Shin-Ōmuta Station

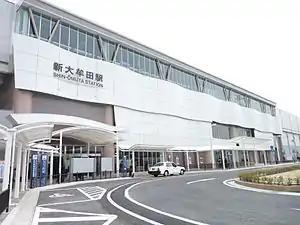
Shin-Ōmuta Station

is a passenger railway station located in the city of Ōmuta, Fukuoka, Japan. It is operated by the Kyushu Railway Company (JR Kyushu).